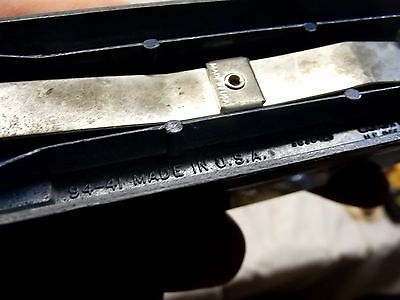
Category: stapler